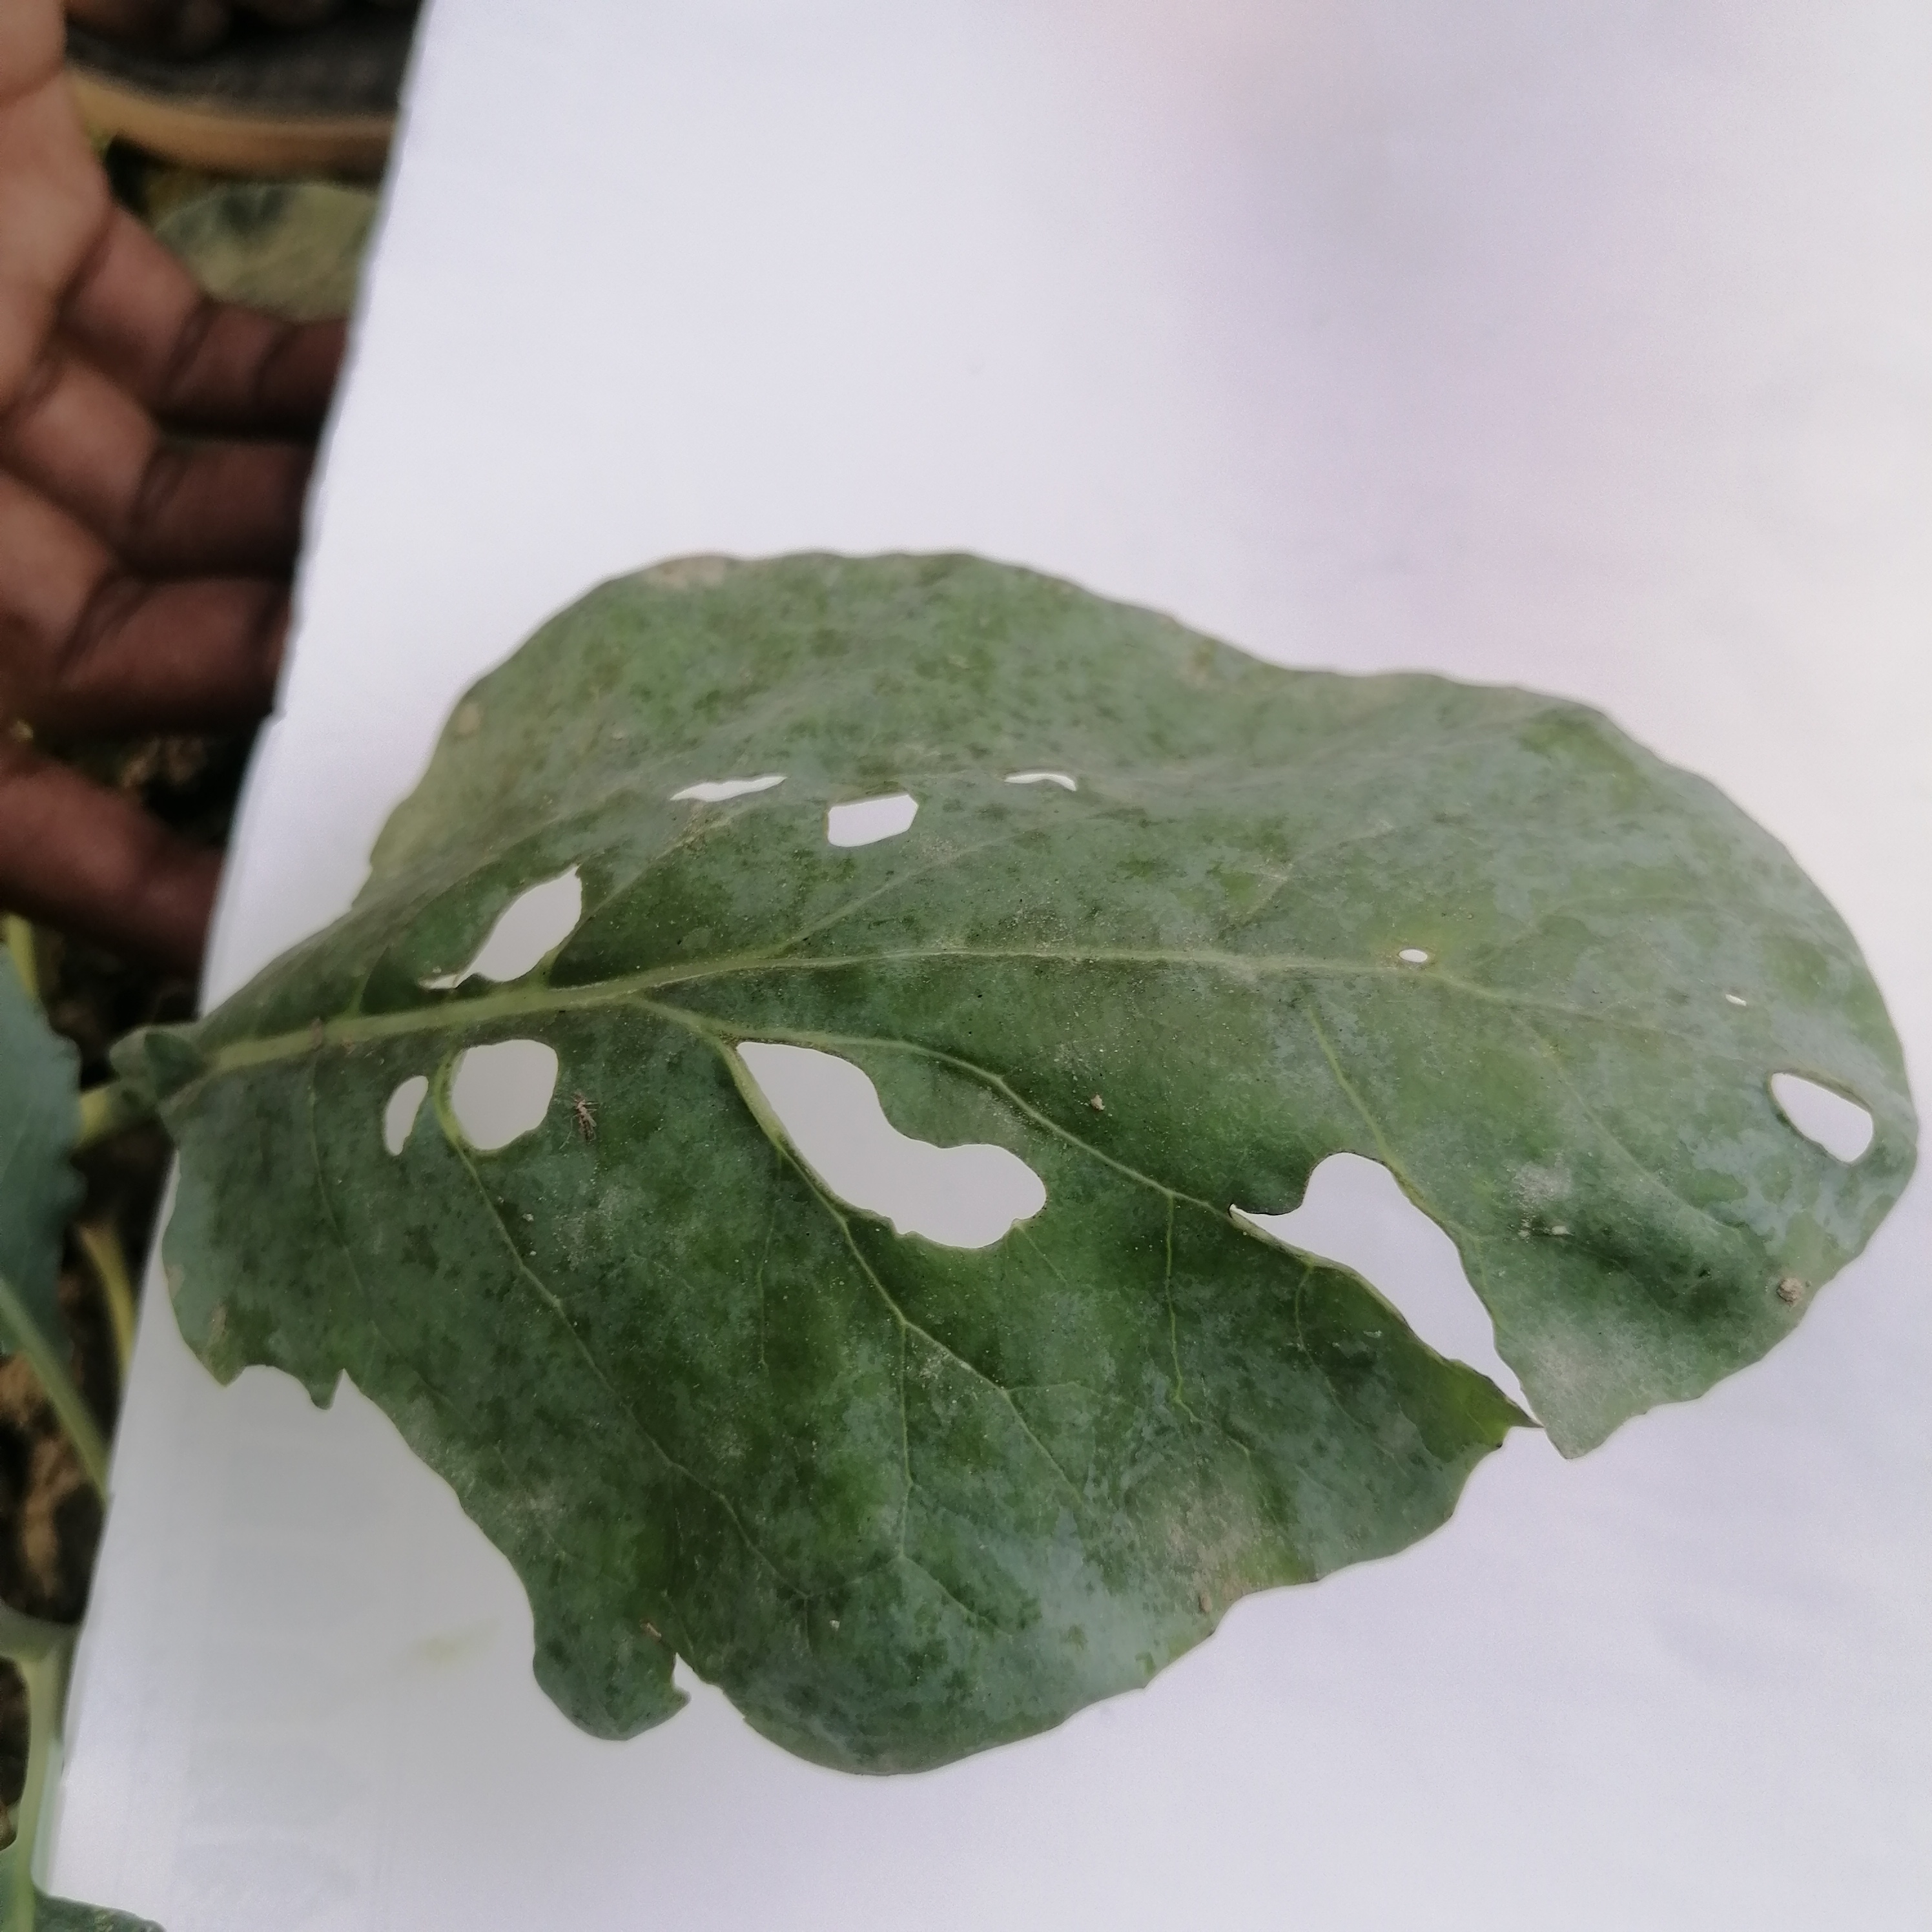
Label: Insect Hole